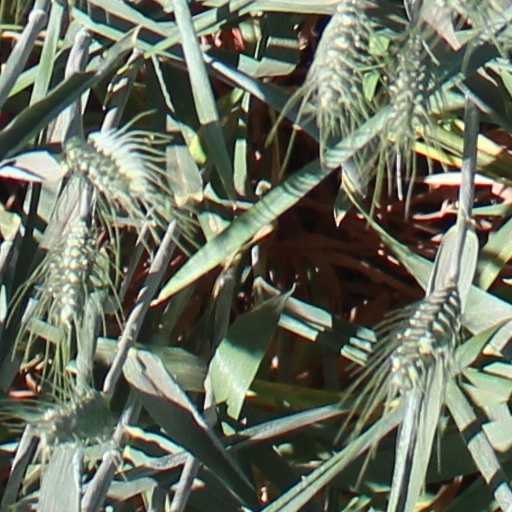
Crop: wheat